Answer in natural language. Considering the relative positions, where is CoffeeMachine (highlighted by a red box) with respect to black glossy countertop (highlighted by a blue box)? Choose between the following options: left or right
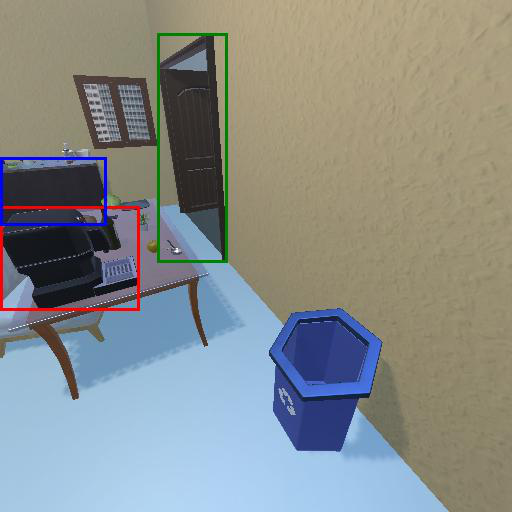
<answer>right</answer>